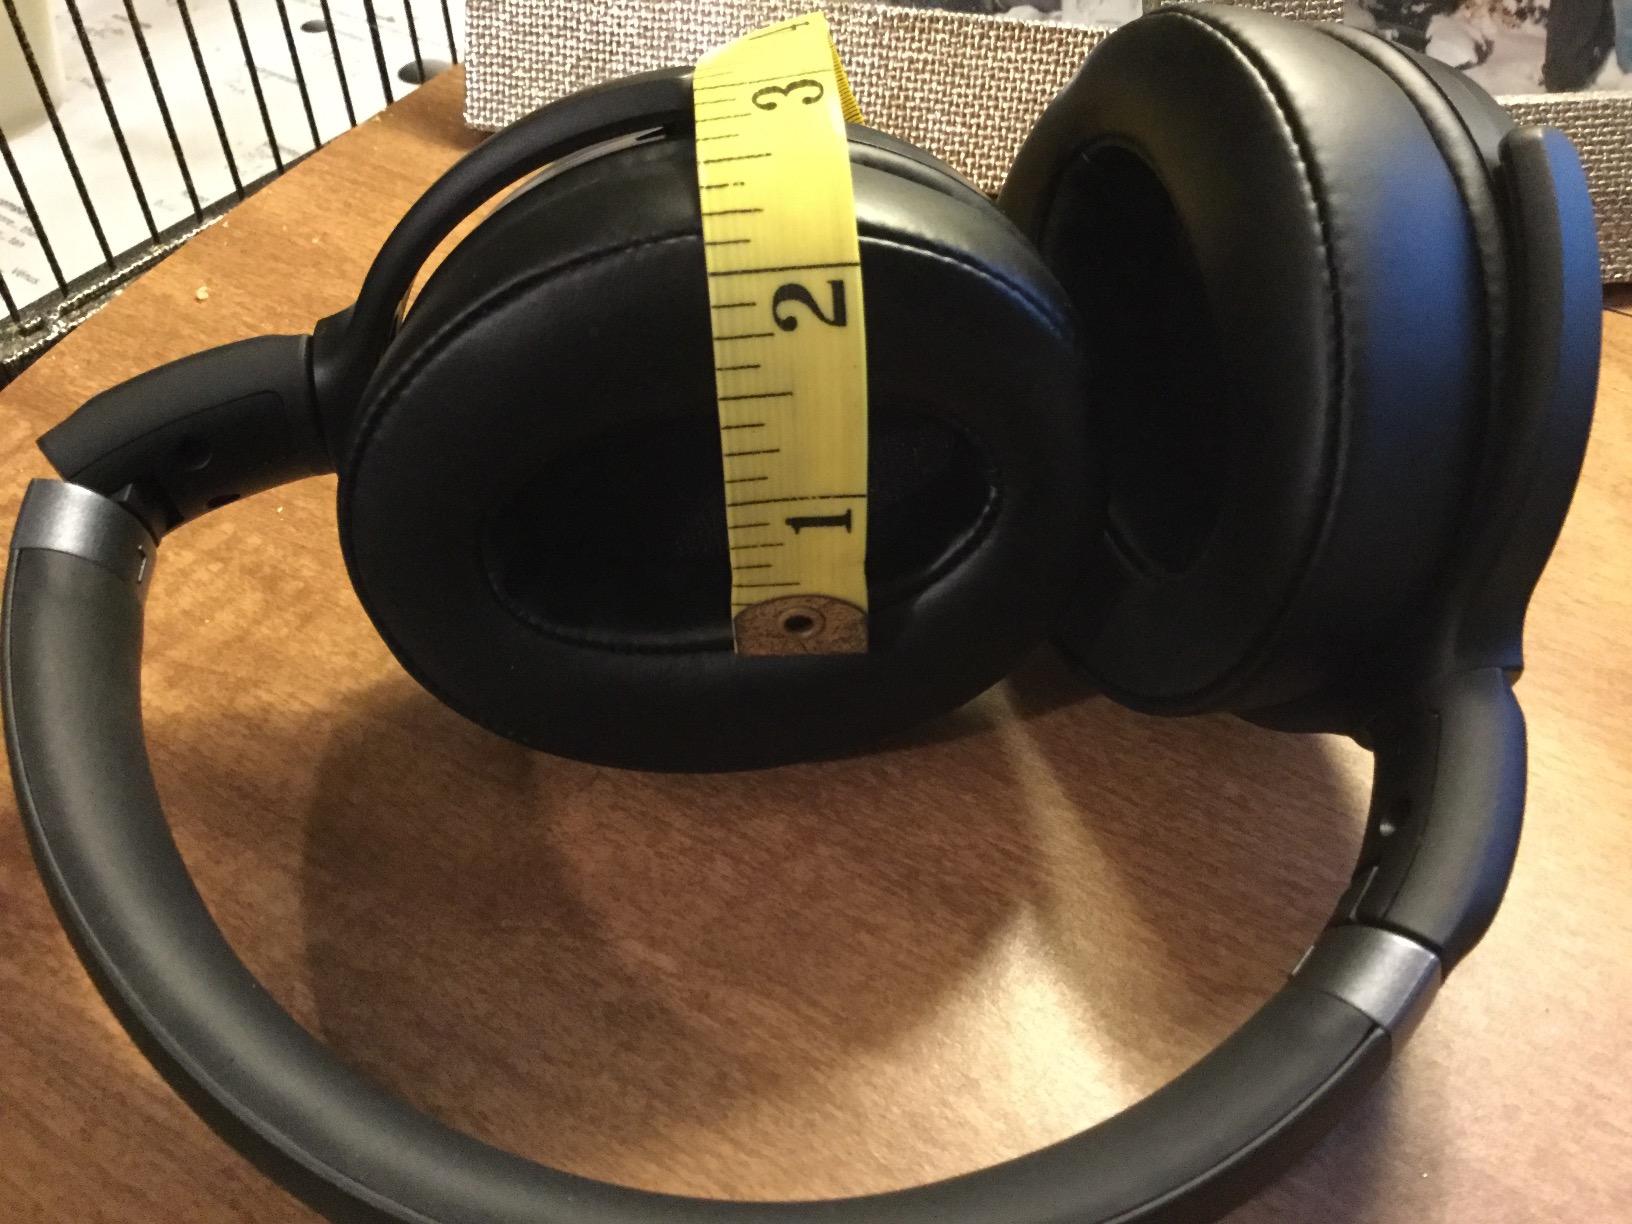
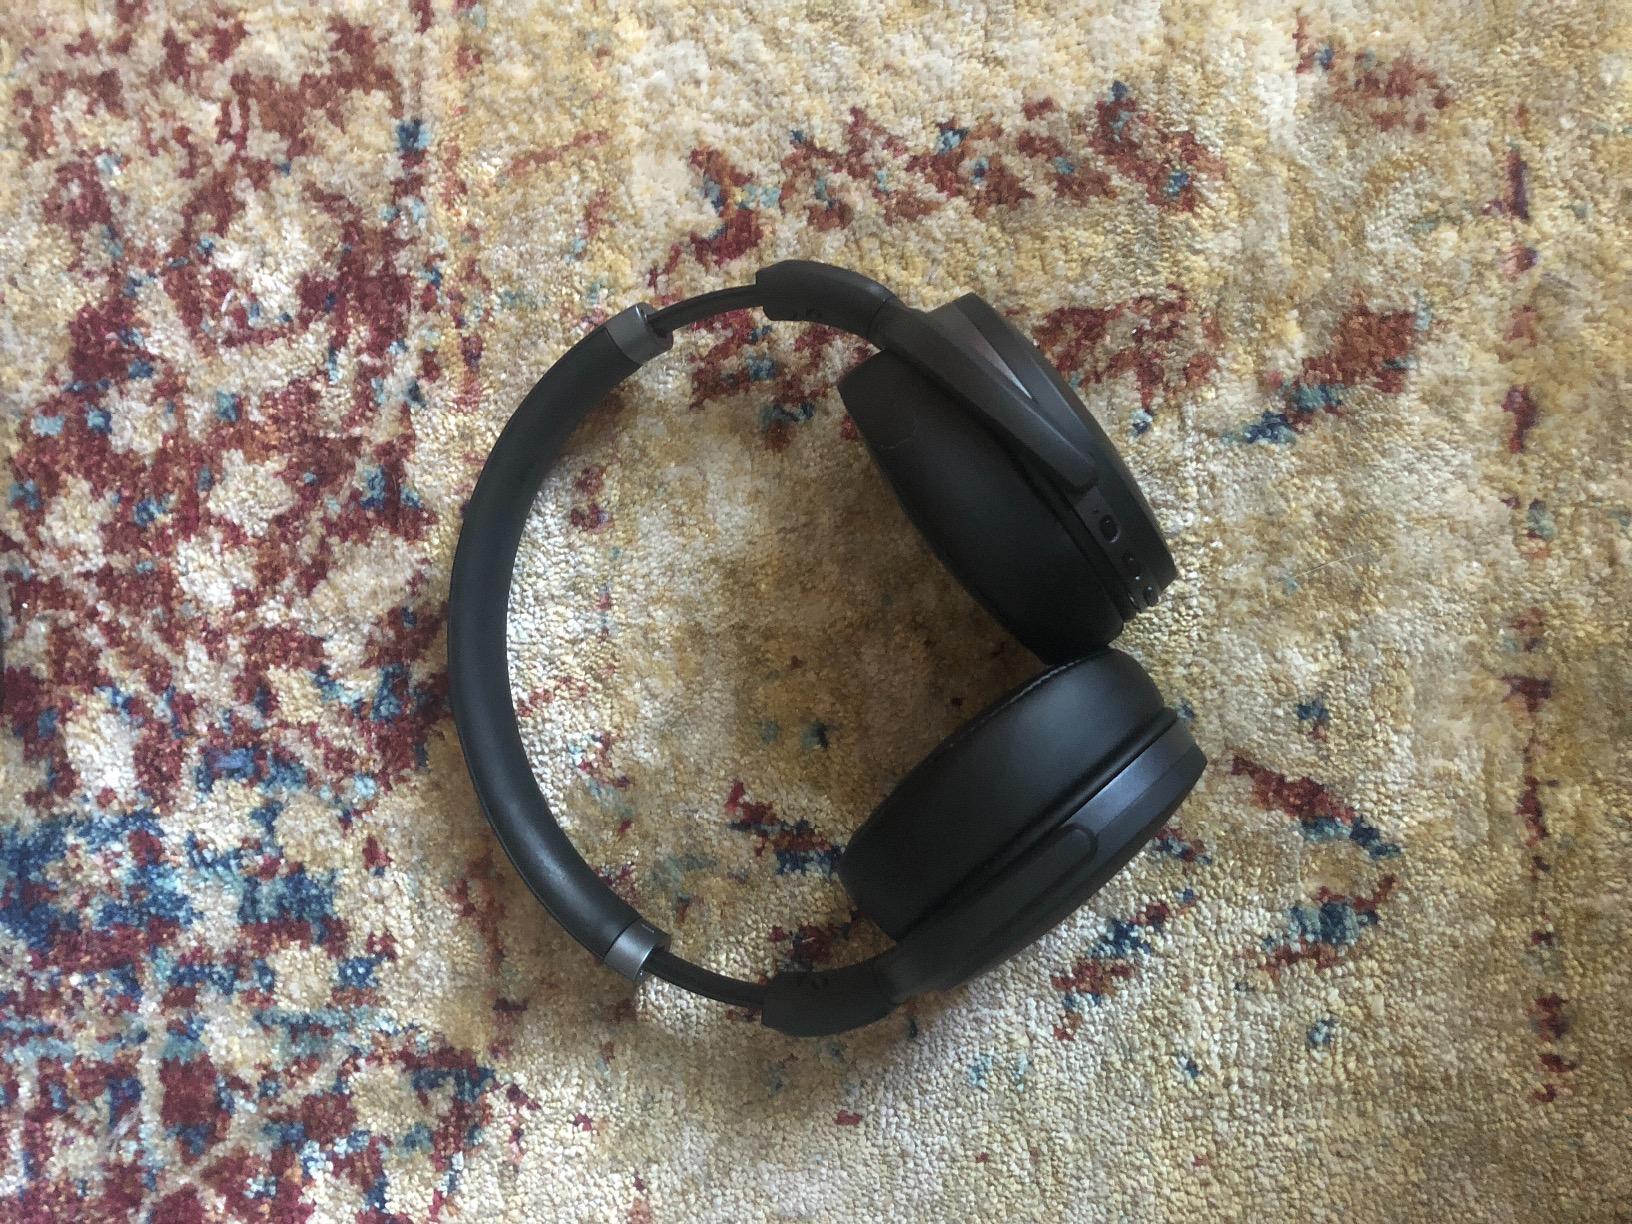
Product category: headphones
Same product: yes